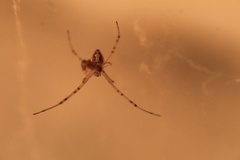
Species: Lactrodectus_hesperus